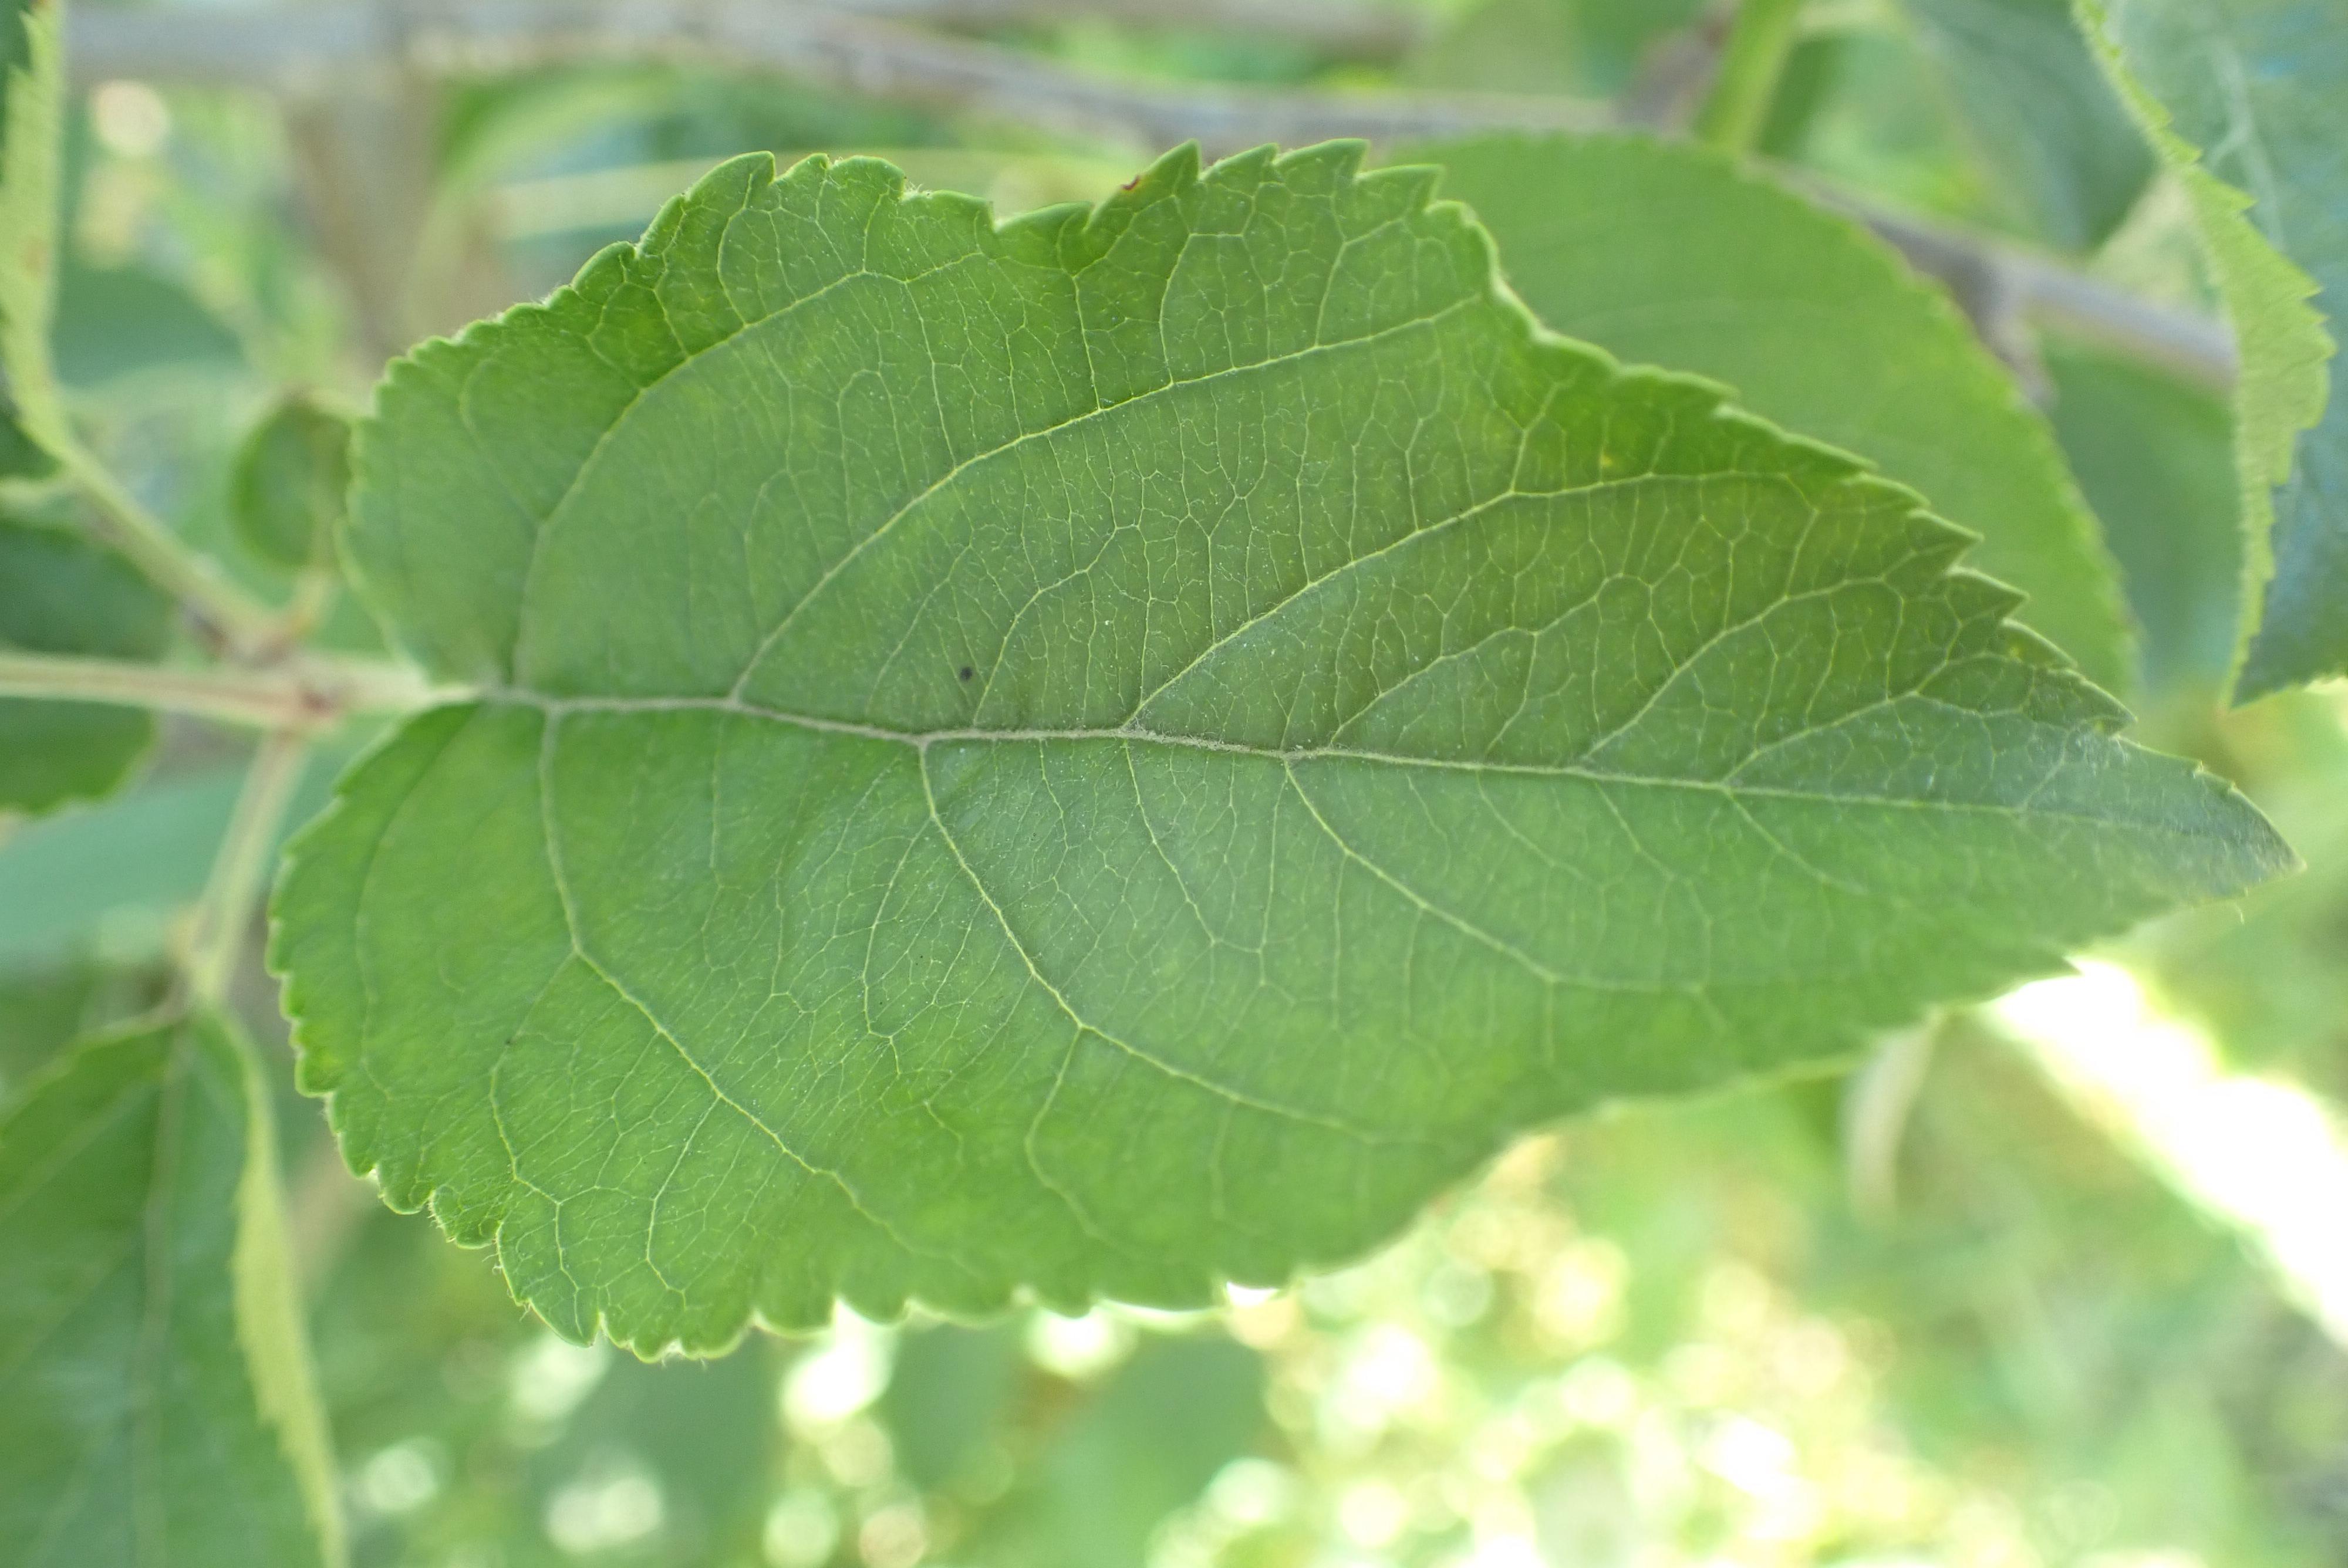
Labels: healthy